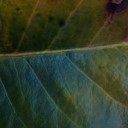
Label: Cerscospora